The Scarlet Letter (1934 film)

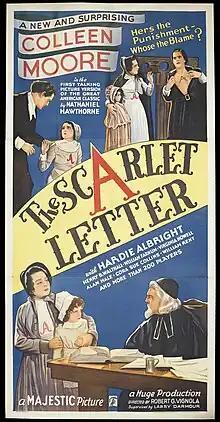
Film poster

The Scarlet Letter is a 1934 American film directed by Robert G. Vignola and based on the 1850 novel of the same name by Nathaniel Hawthorne.